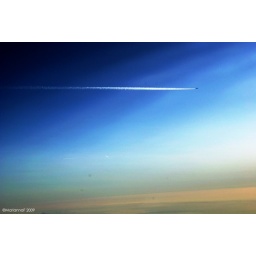
Sitting near the window (as I always do) on the plane from Istanbul back to Paris